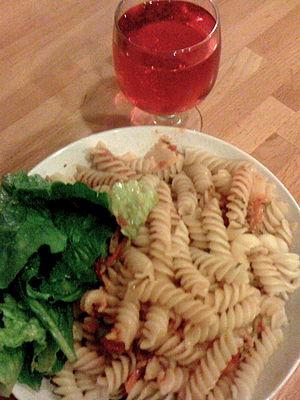
IGP Mont-Caume et tortellinis
Le mont-caume, appelé vin de pays du Mont Caume jusqu'en 2009, est un vin français d'indication géographique protégée fabriqué dans le Var, à Toulon et dans ses alentours.